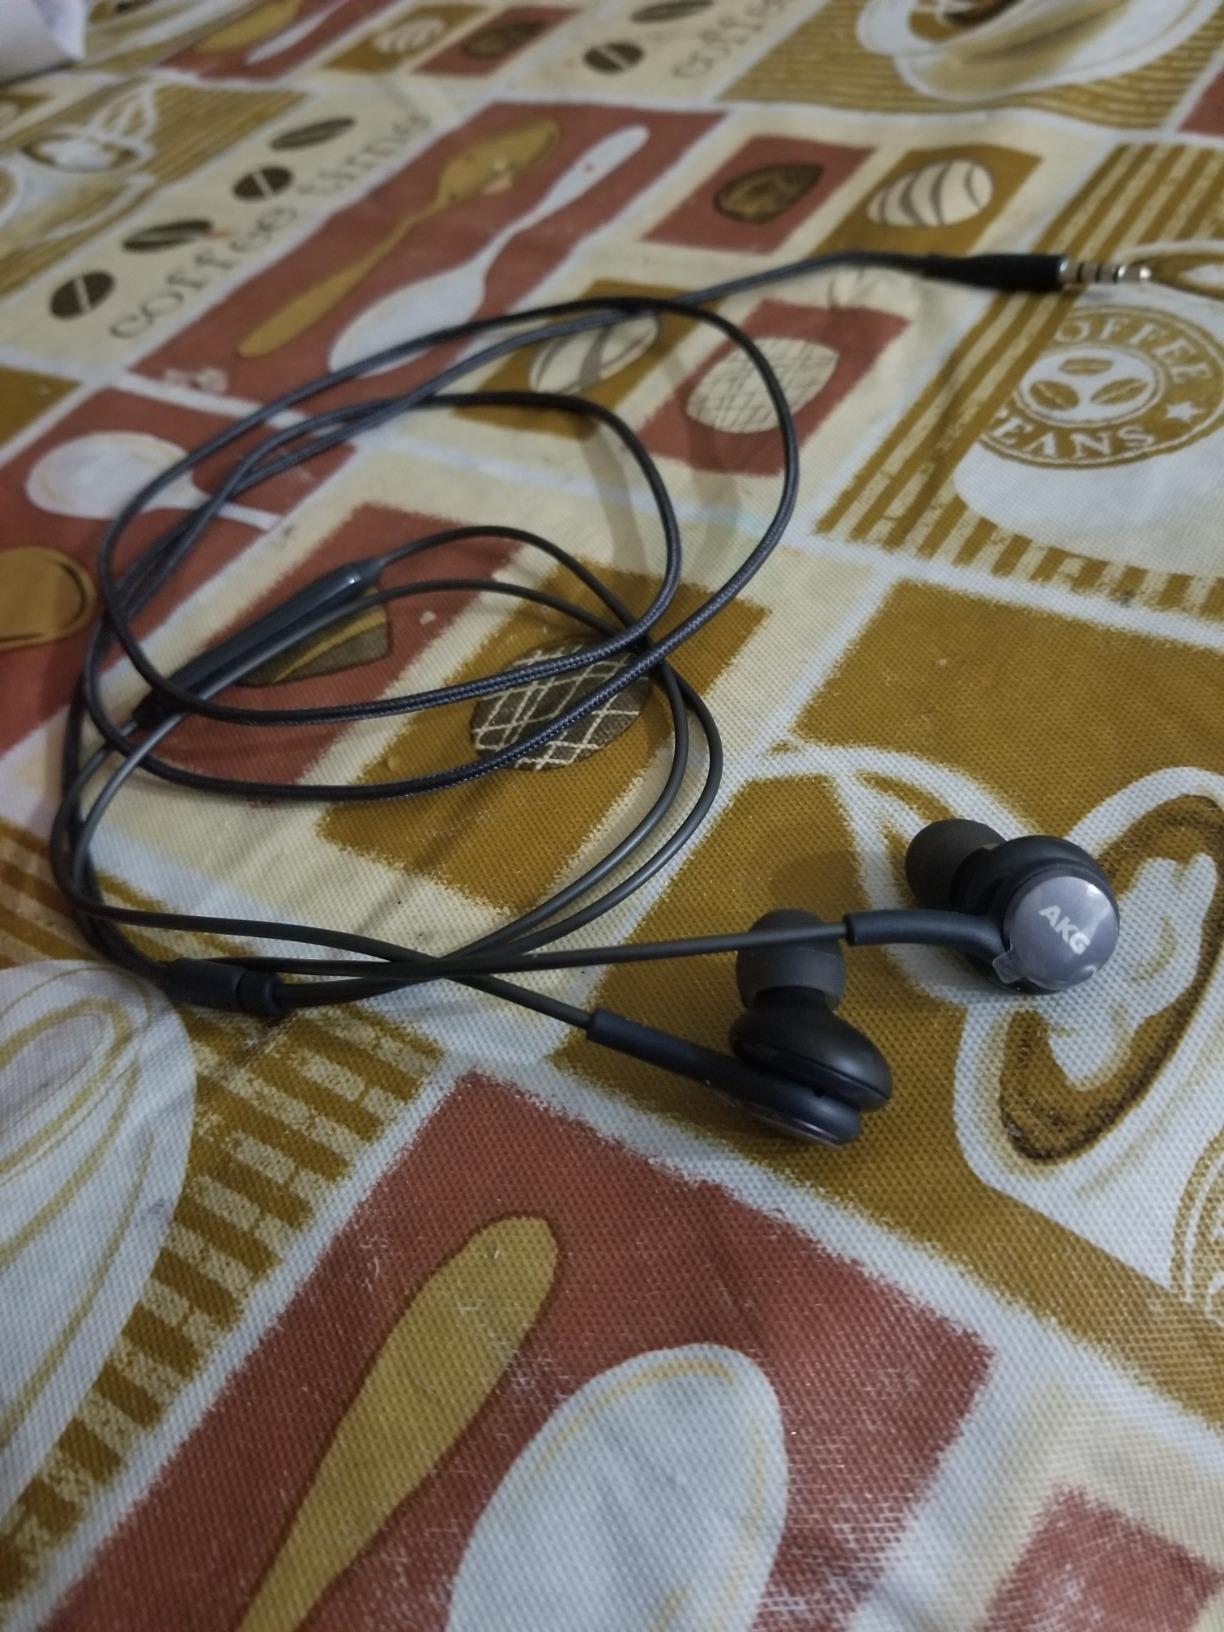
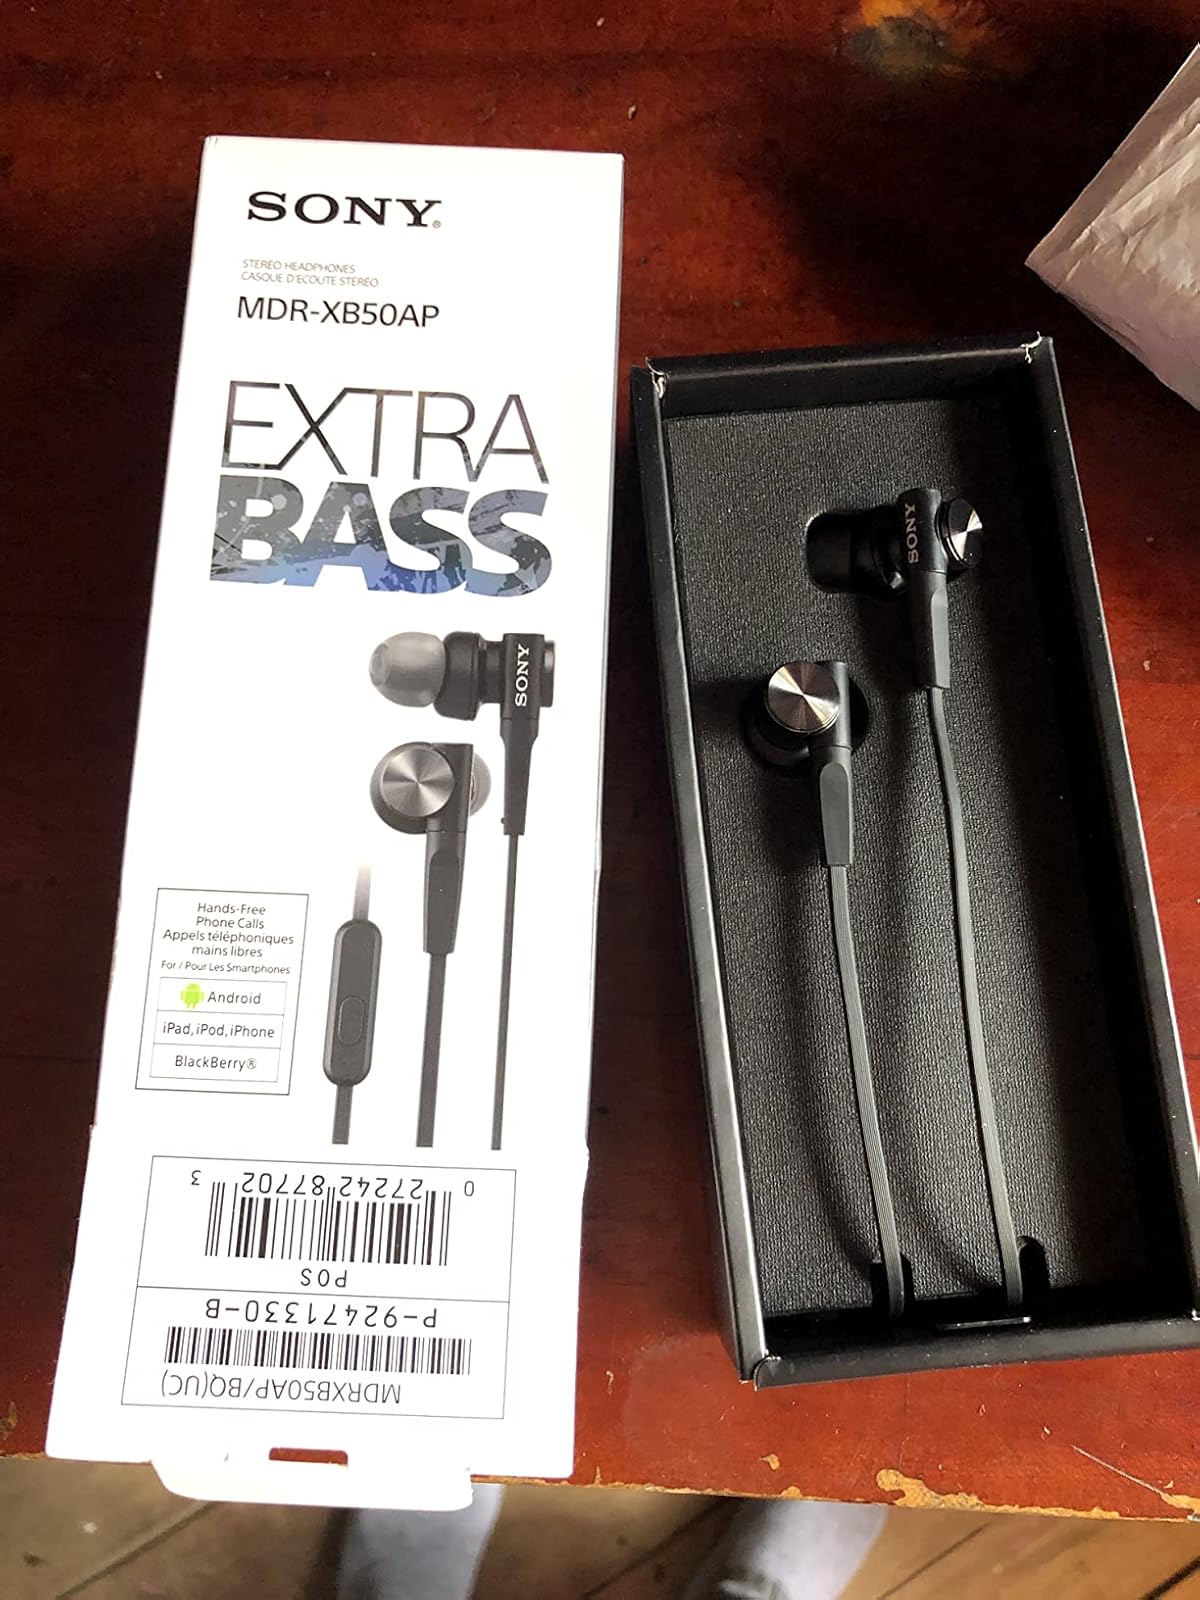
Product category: headphones
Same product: no